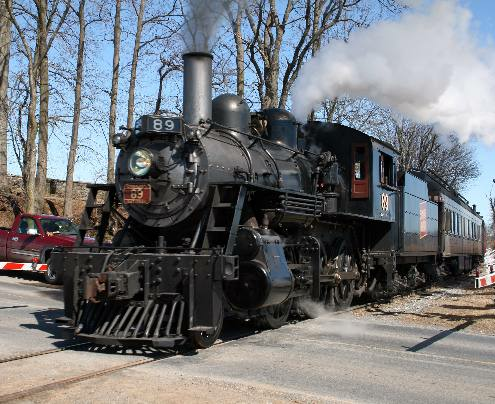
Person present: No